125 High Street

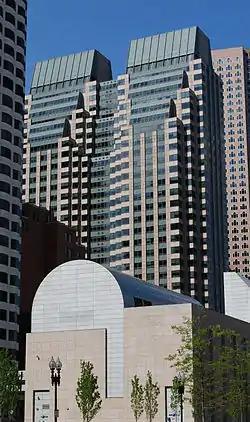
125 High Street, center, rear

125 High Street is a 30-floor postmodern highrise in the Financial District of Boston, Massachusetts. Standing 452 feet (138 m) tall, the highrise is currently the 30th-tallest building in the city. 125 High Street has approximately 1.8 million square feet (167,000 square meters) of Class A office space. It was designed by Jung Brannen Associates and is owned and operated by Tishman Speyer.